Ascension Parish Burial Ground

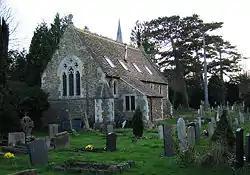
The former chapel of rest at the Ascension Parish Burial Ground

The Ascension Parish Burial Ground, formerly known as the burial ground for the parish of St Giles and St Peter's, is a cemetery off Huntingdon Road in Cambridge, England. Many notable University of Cambridge academics are buried there, including three Nobel Prize winners.